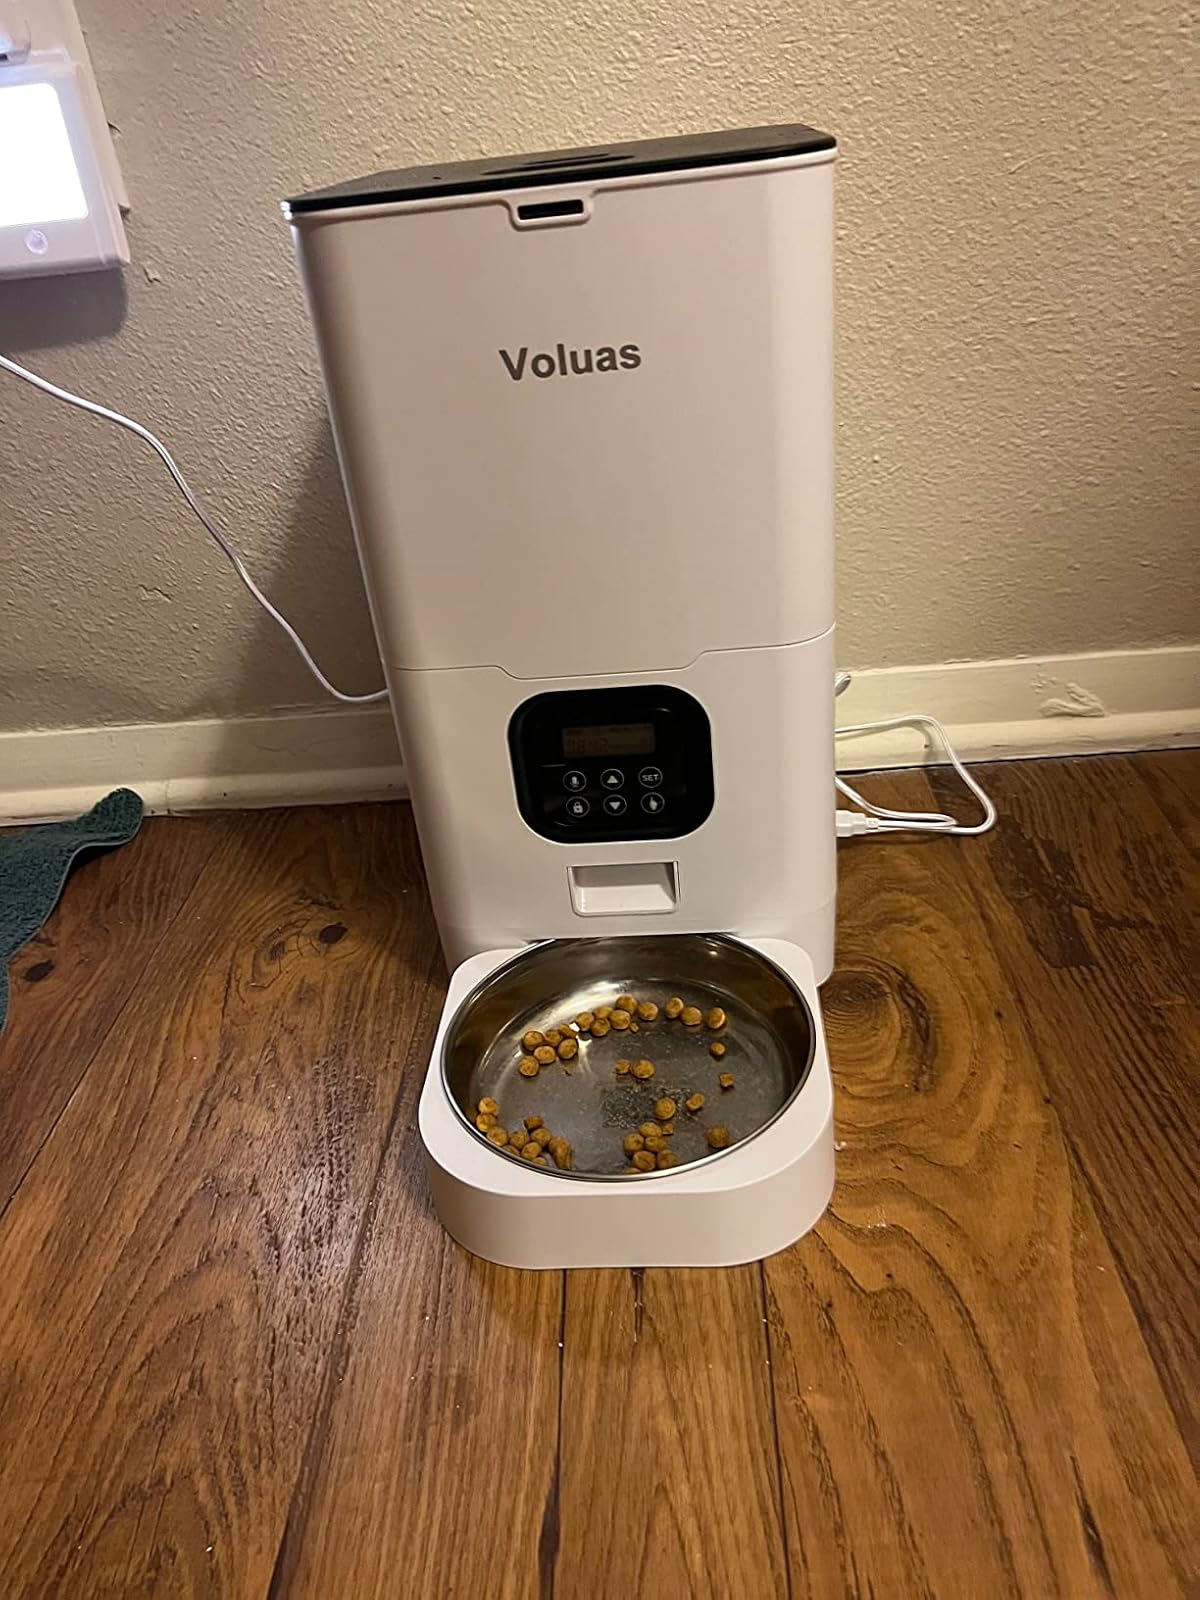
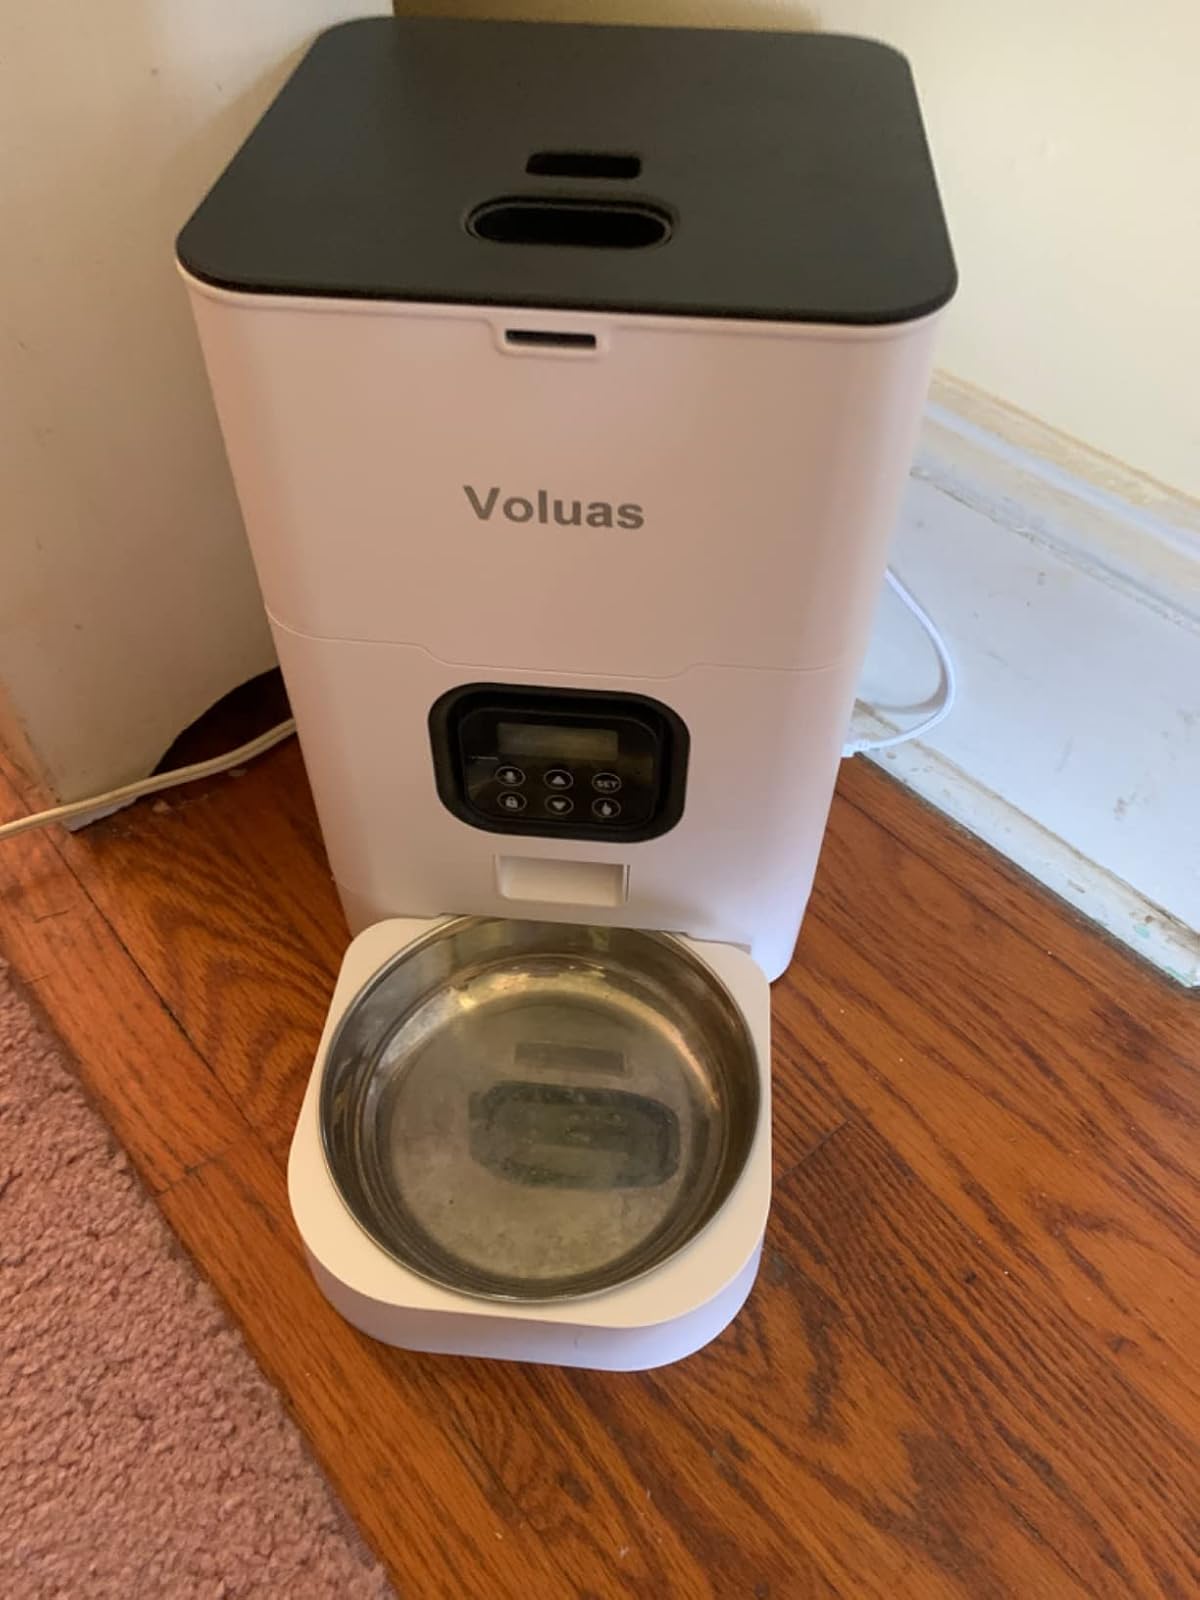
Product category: items_feeder
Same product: yes